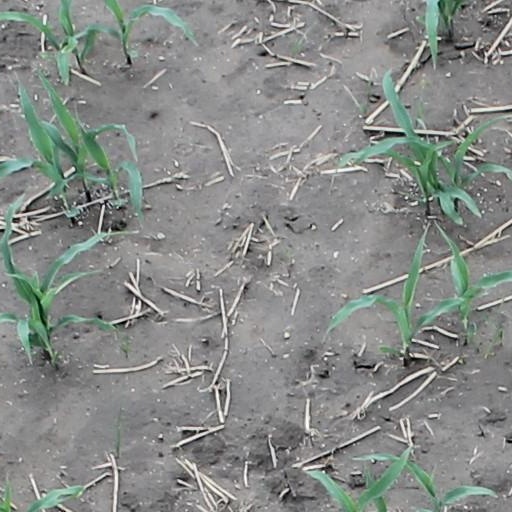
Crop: maize; corn